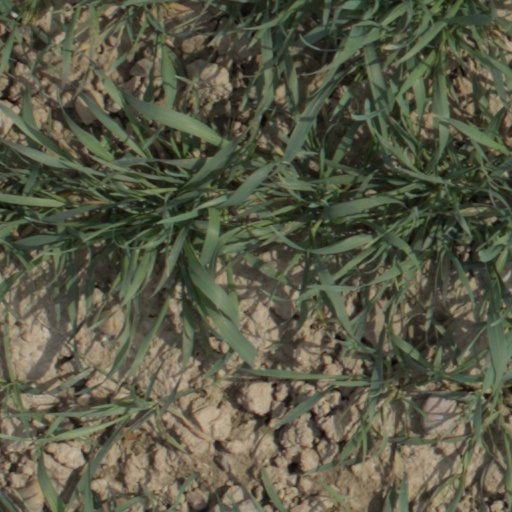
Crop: wheat